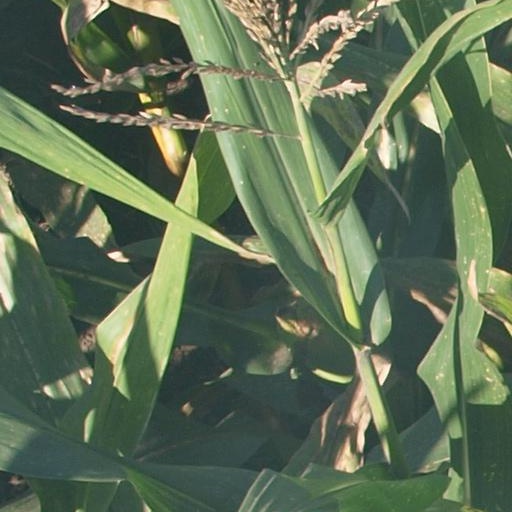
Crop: maize; corn